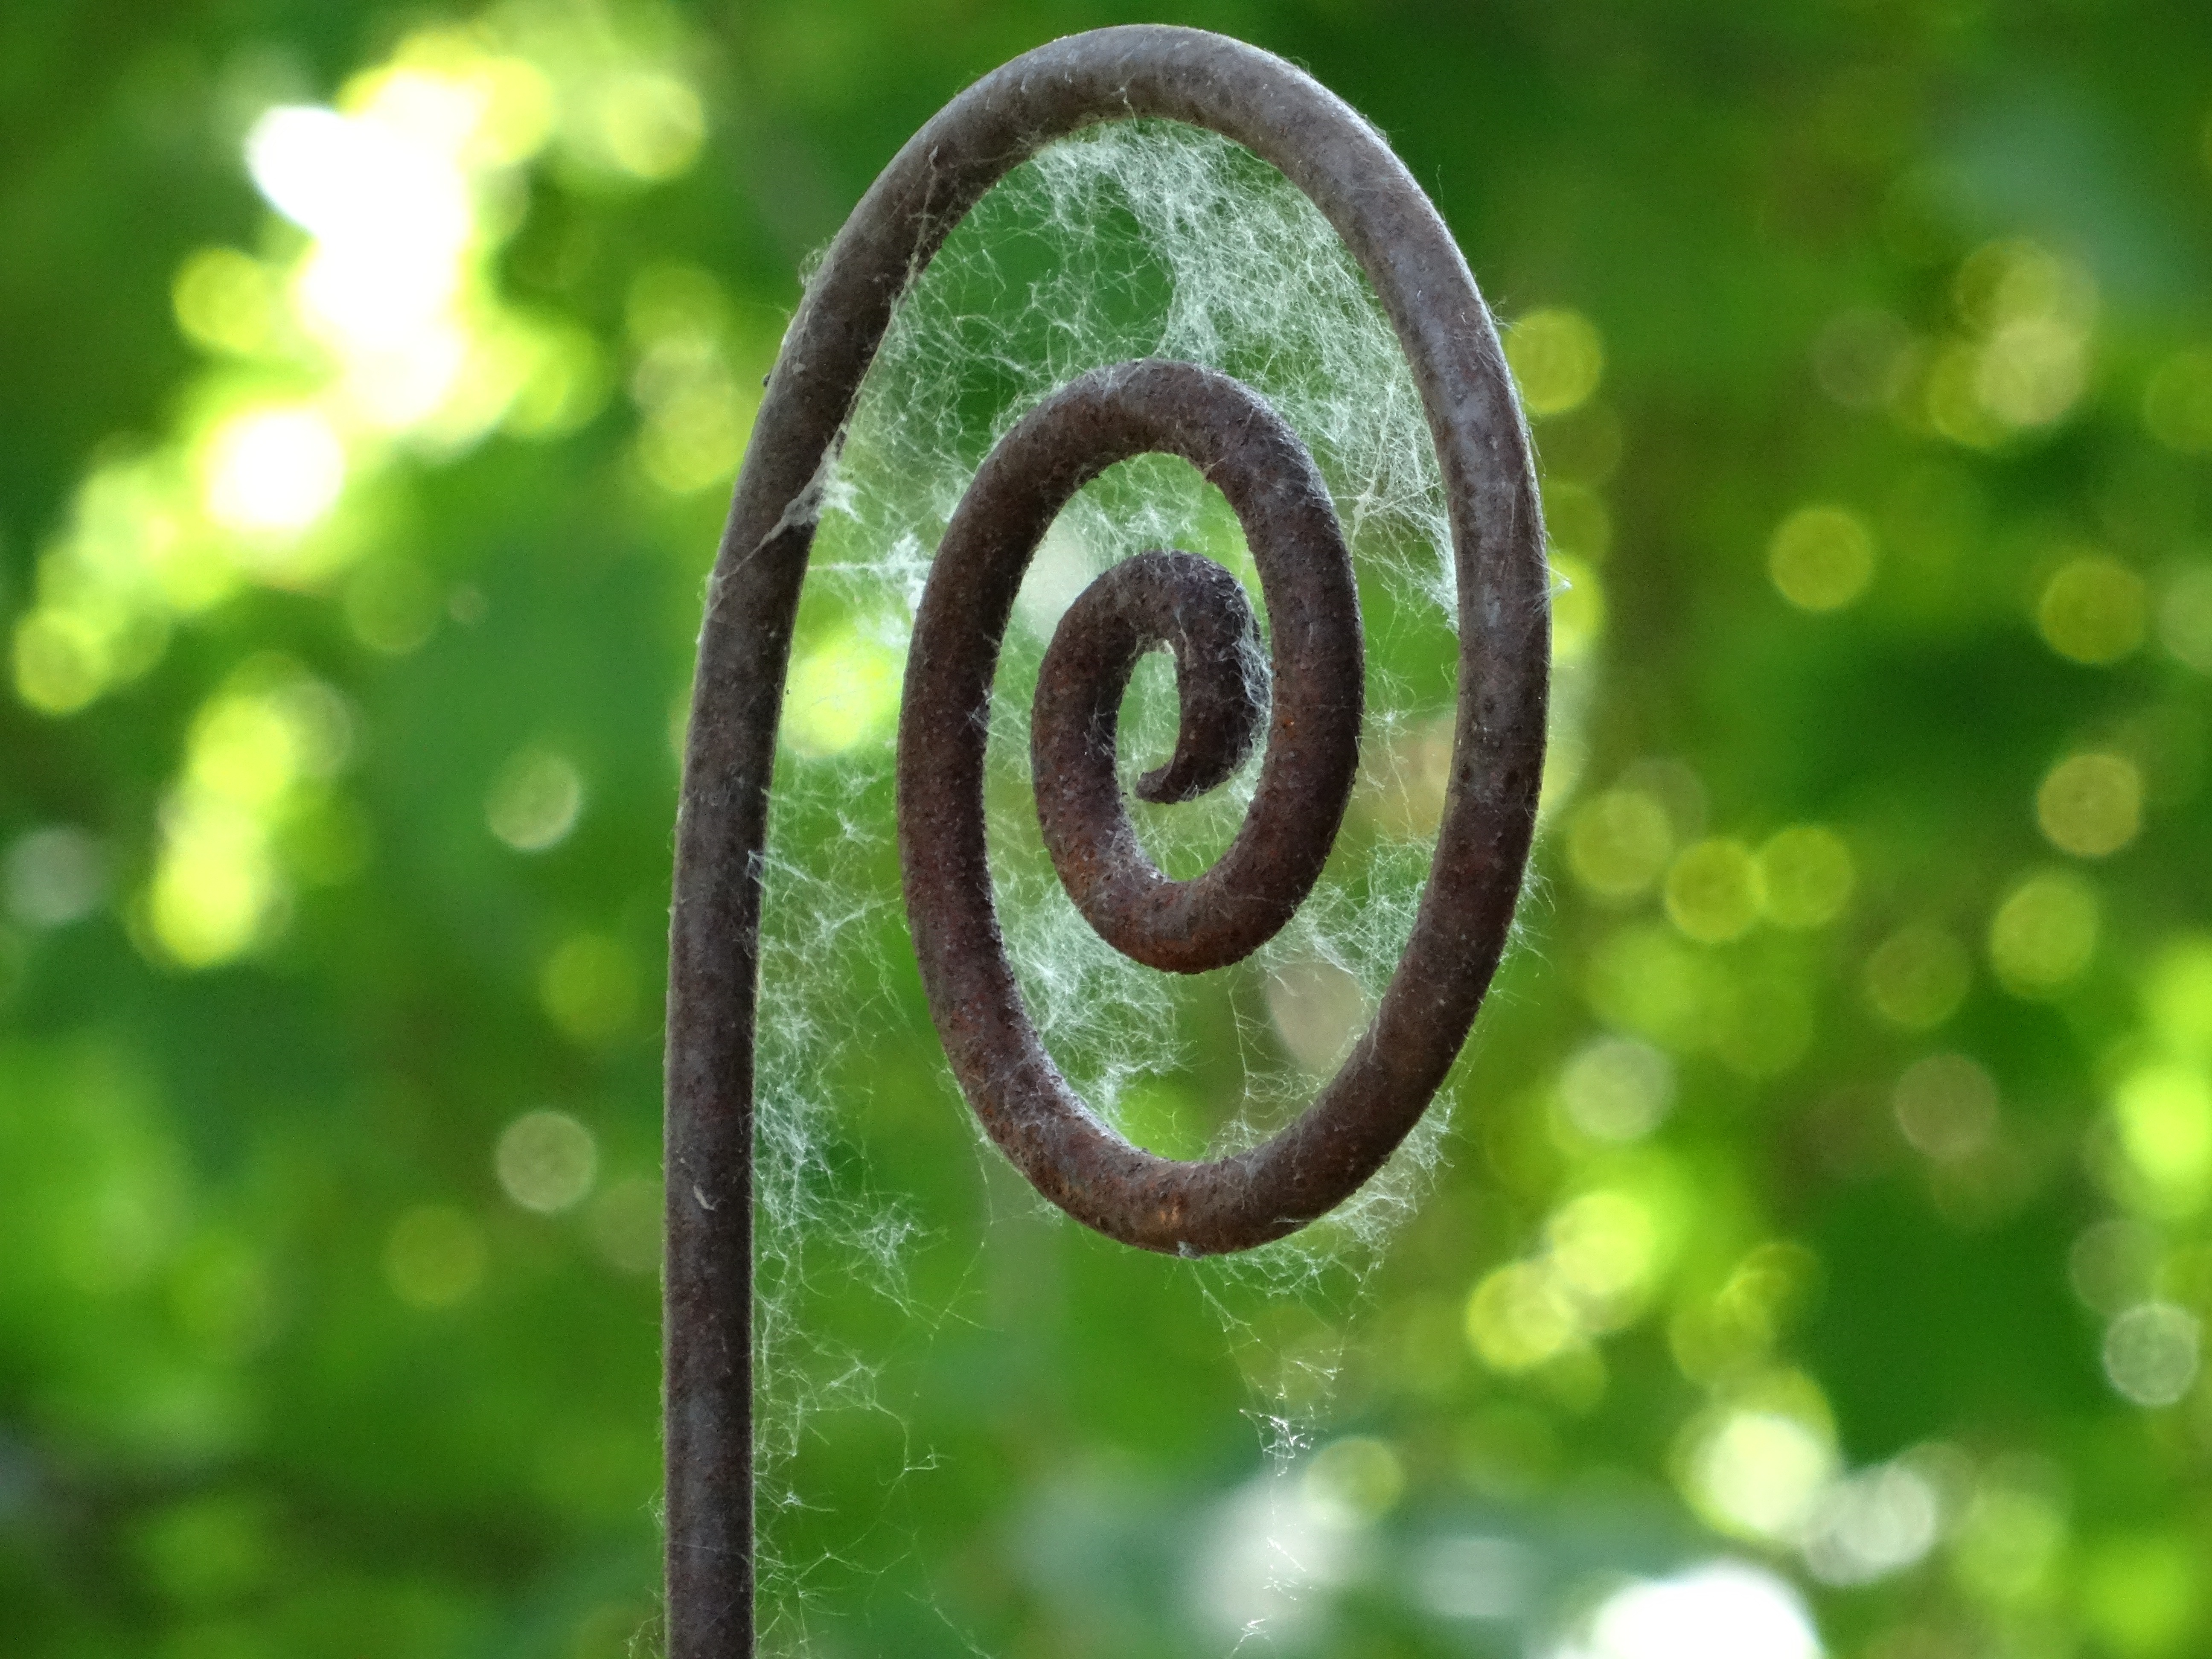
grass, branch, plant, sunlight, leaf, flower, number, web, green, close up, germany, iron, rhine, macro photography, sigurd r ber, markint